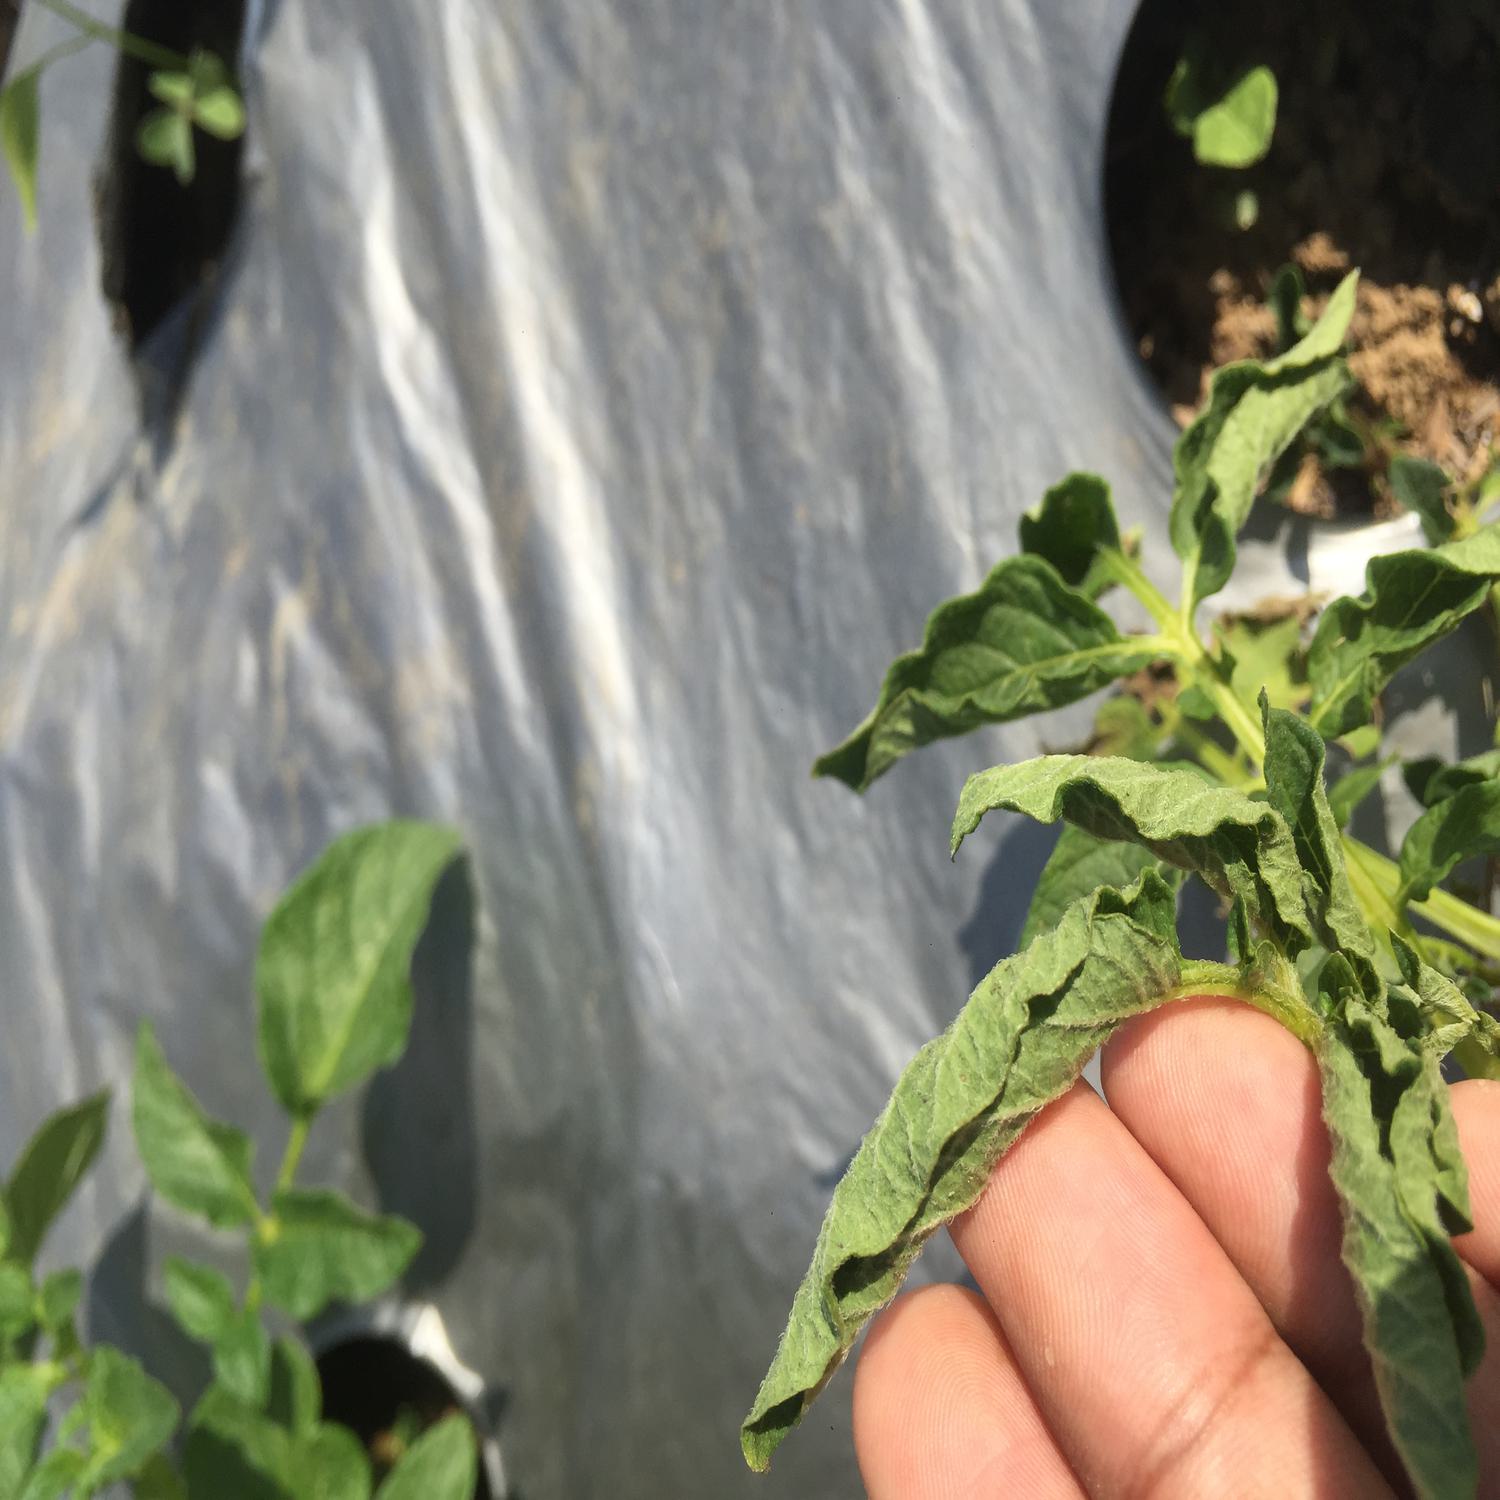
Label: Bacteria